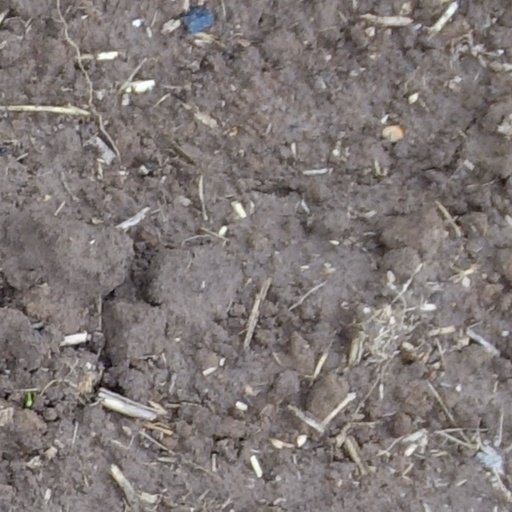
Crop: wheat